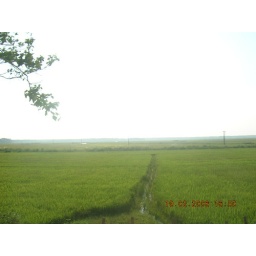
green paddy near my house